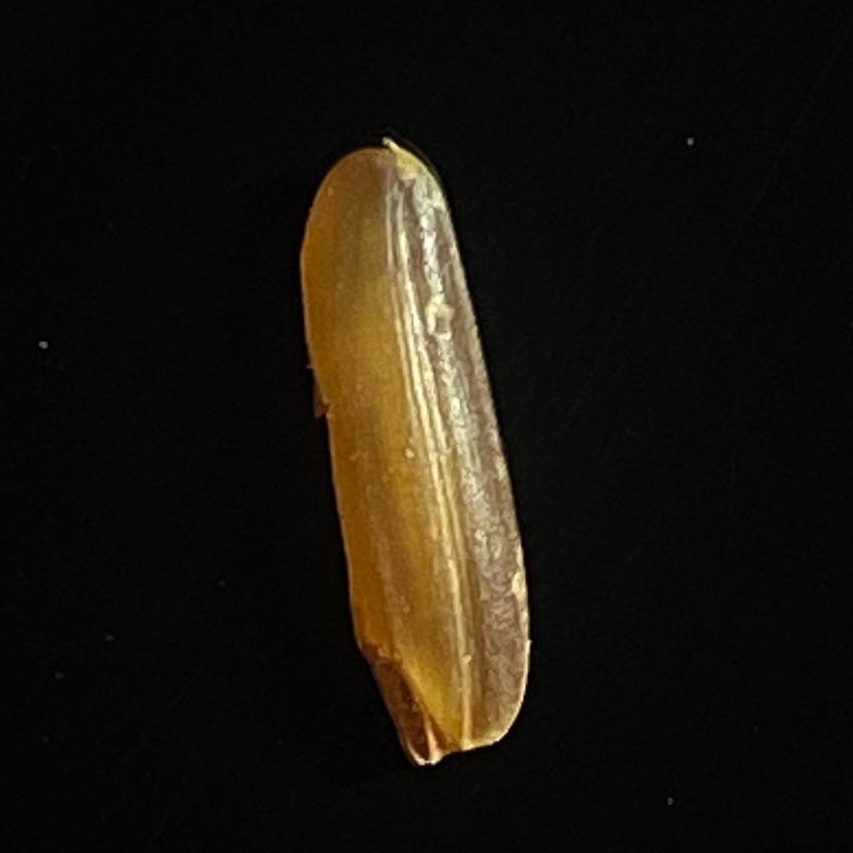
Rice variety: Red_Cargo